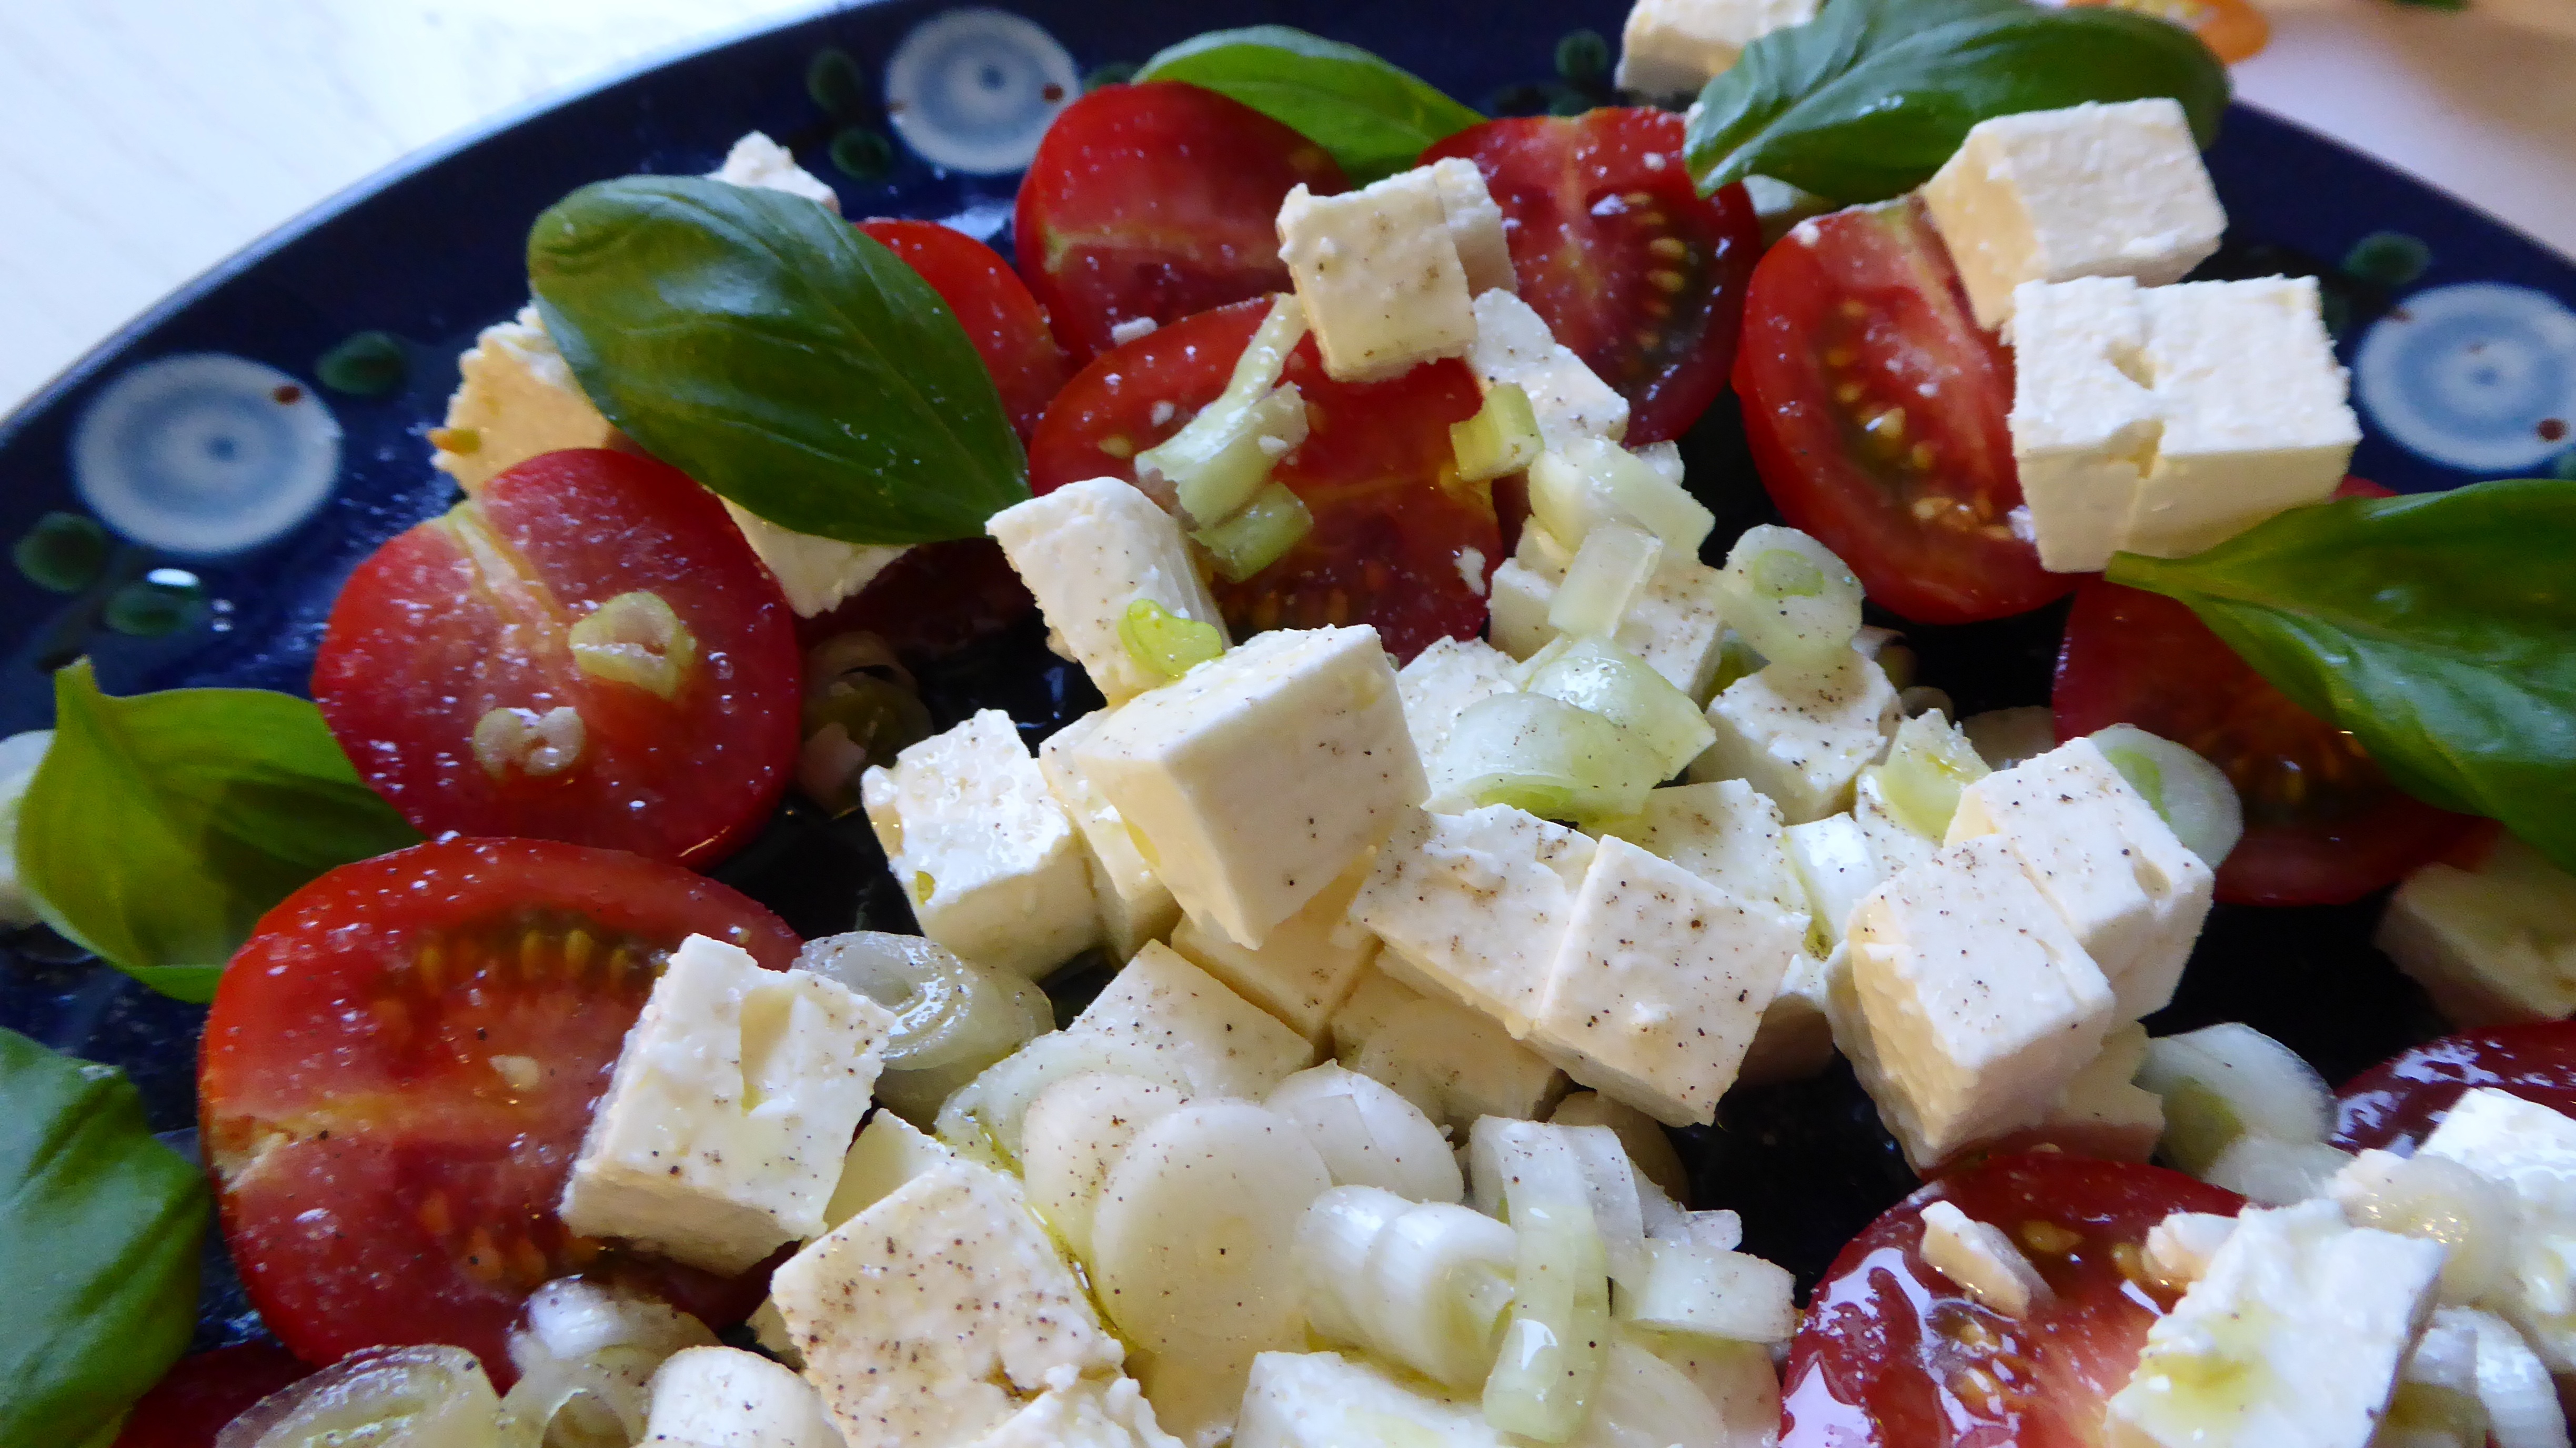
dish, meal, food, salad, mediterranean, produce, vegetable, healthy, cuisine, delicious, dairy product, onion, basil, cheese, tomatoes, pasta salad, starter, frisch, italian, potato salad, greek food, onion rings, feta cheese, feta, greek salad, waldorf salad, panzanella